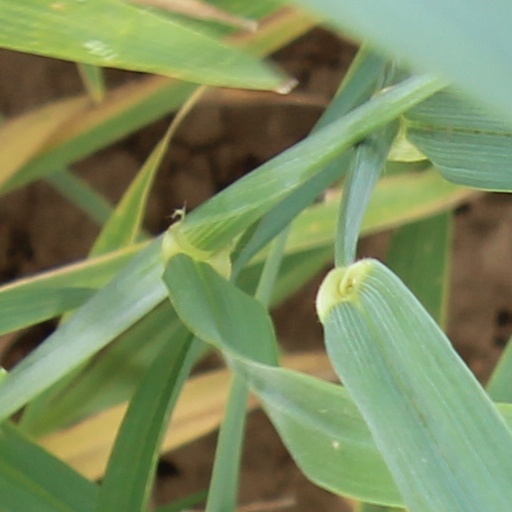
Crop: wheat